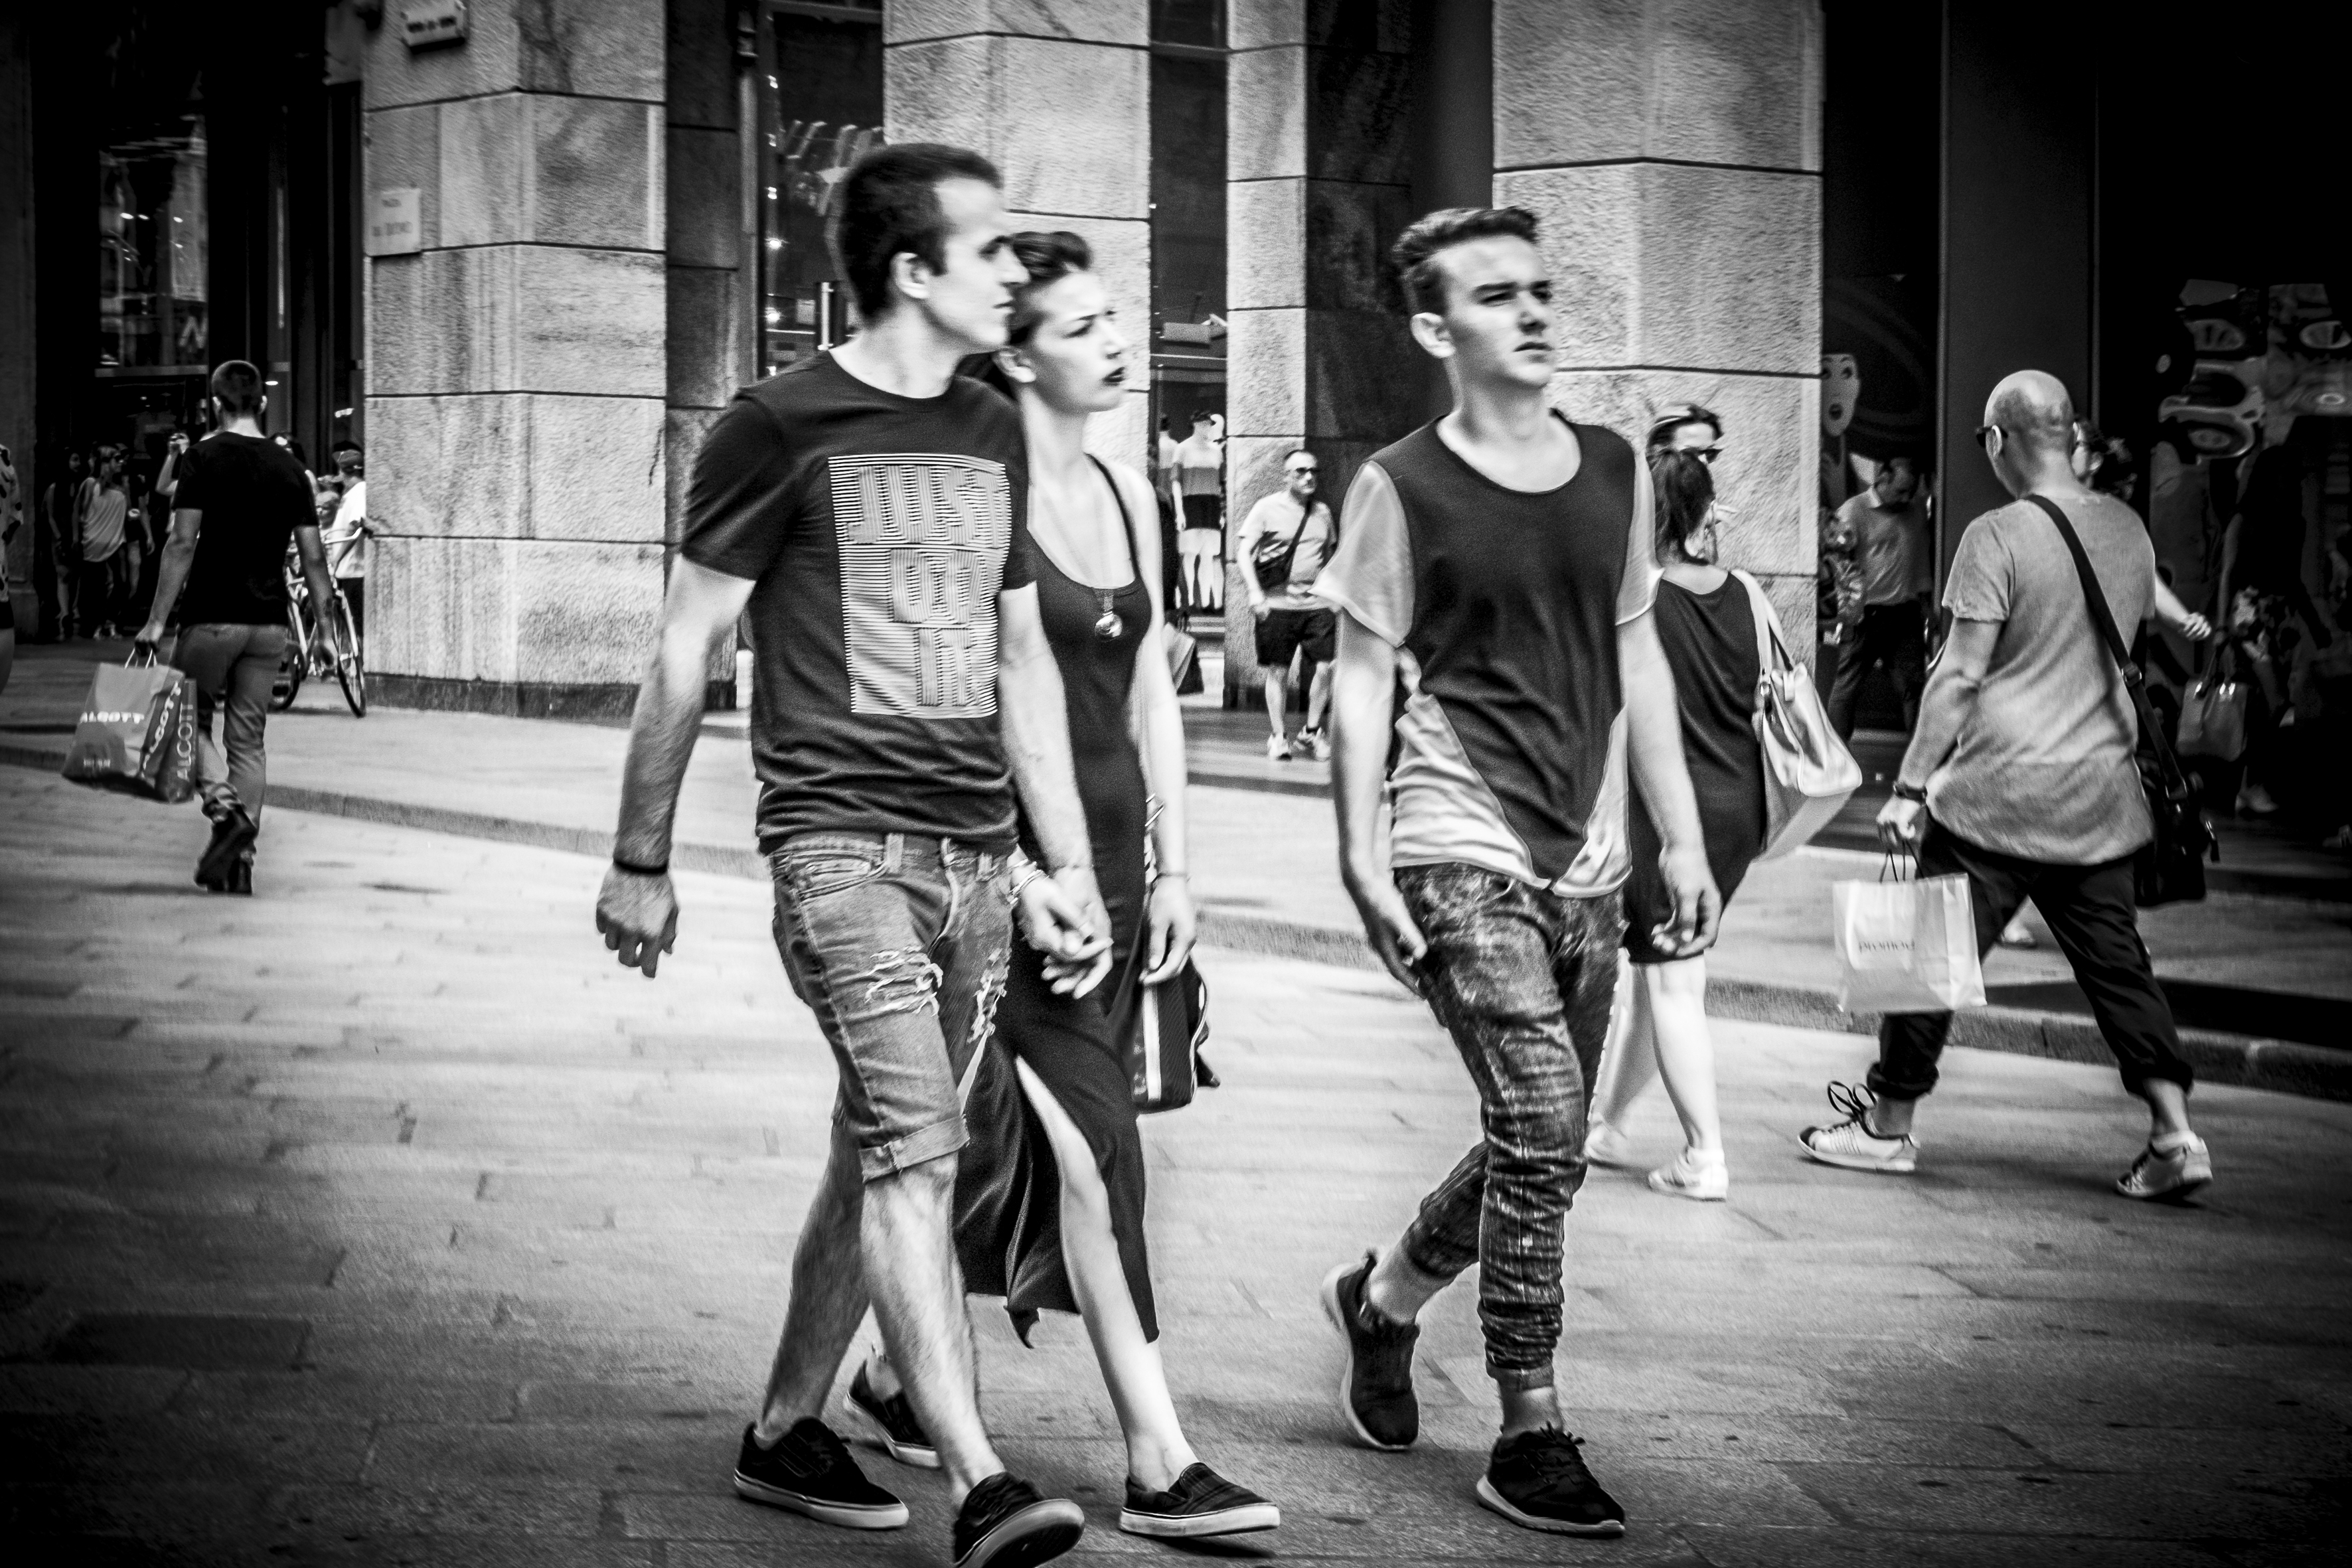
black and white, road, white, street, photography, urban, travel, fujifilm, model, spring, italy, fashion, black, monochrome, bw, blackandwhite, blackwhite, infrastructure, footwear, ngc, photograph, snapshot, it, fuji, milan, fujixt1, fujix, noireblanc, milano, lombardia, italymilano, monochrome photography, film noir